Halmstad–Bolmen Railway

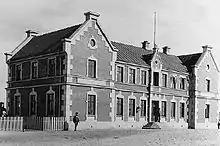
Halmstad Östra station

HBJ decided to build its own station Halmstad Östra. On 24 August 1889 the two railway lines were bolted together. In summer 1889 the railway line from Halmstad to Skedala was approved for public transport. The remainder from Skedala to Bolmen was inaugurated on 4 November 1889.